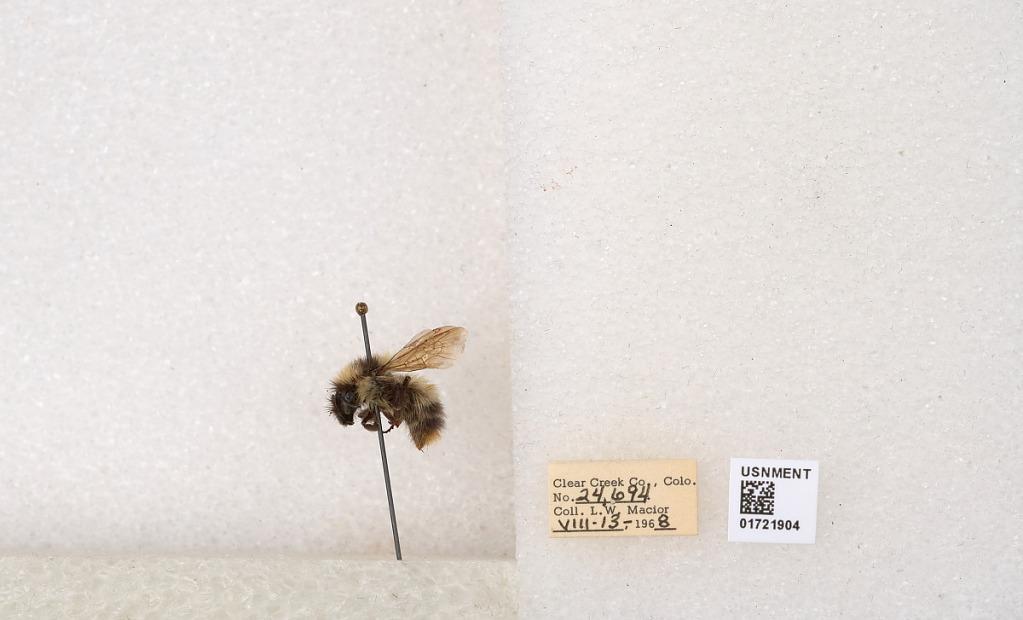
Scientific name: Bombus kirbyellus
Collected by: L. Macior
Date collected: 1968-8-13
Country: United States
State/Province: Colorado
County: Clear Creek
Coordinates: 39.6891, -105.644